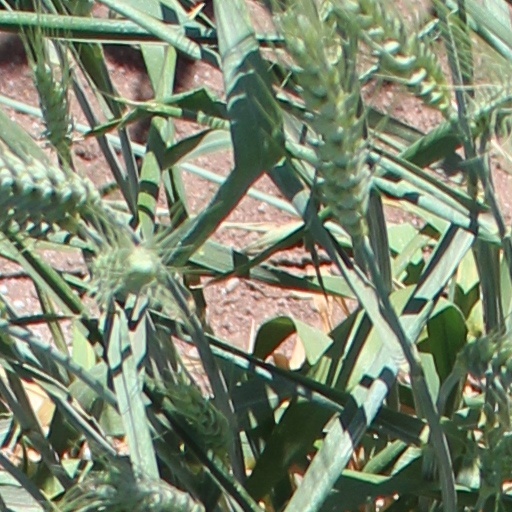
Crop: wheat